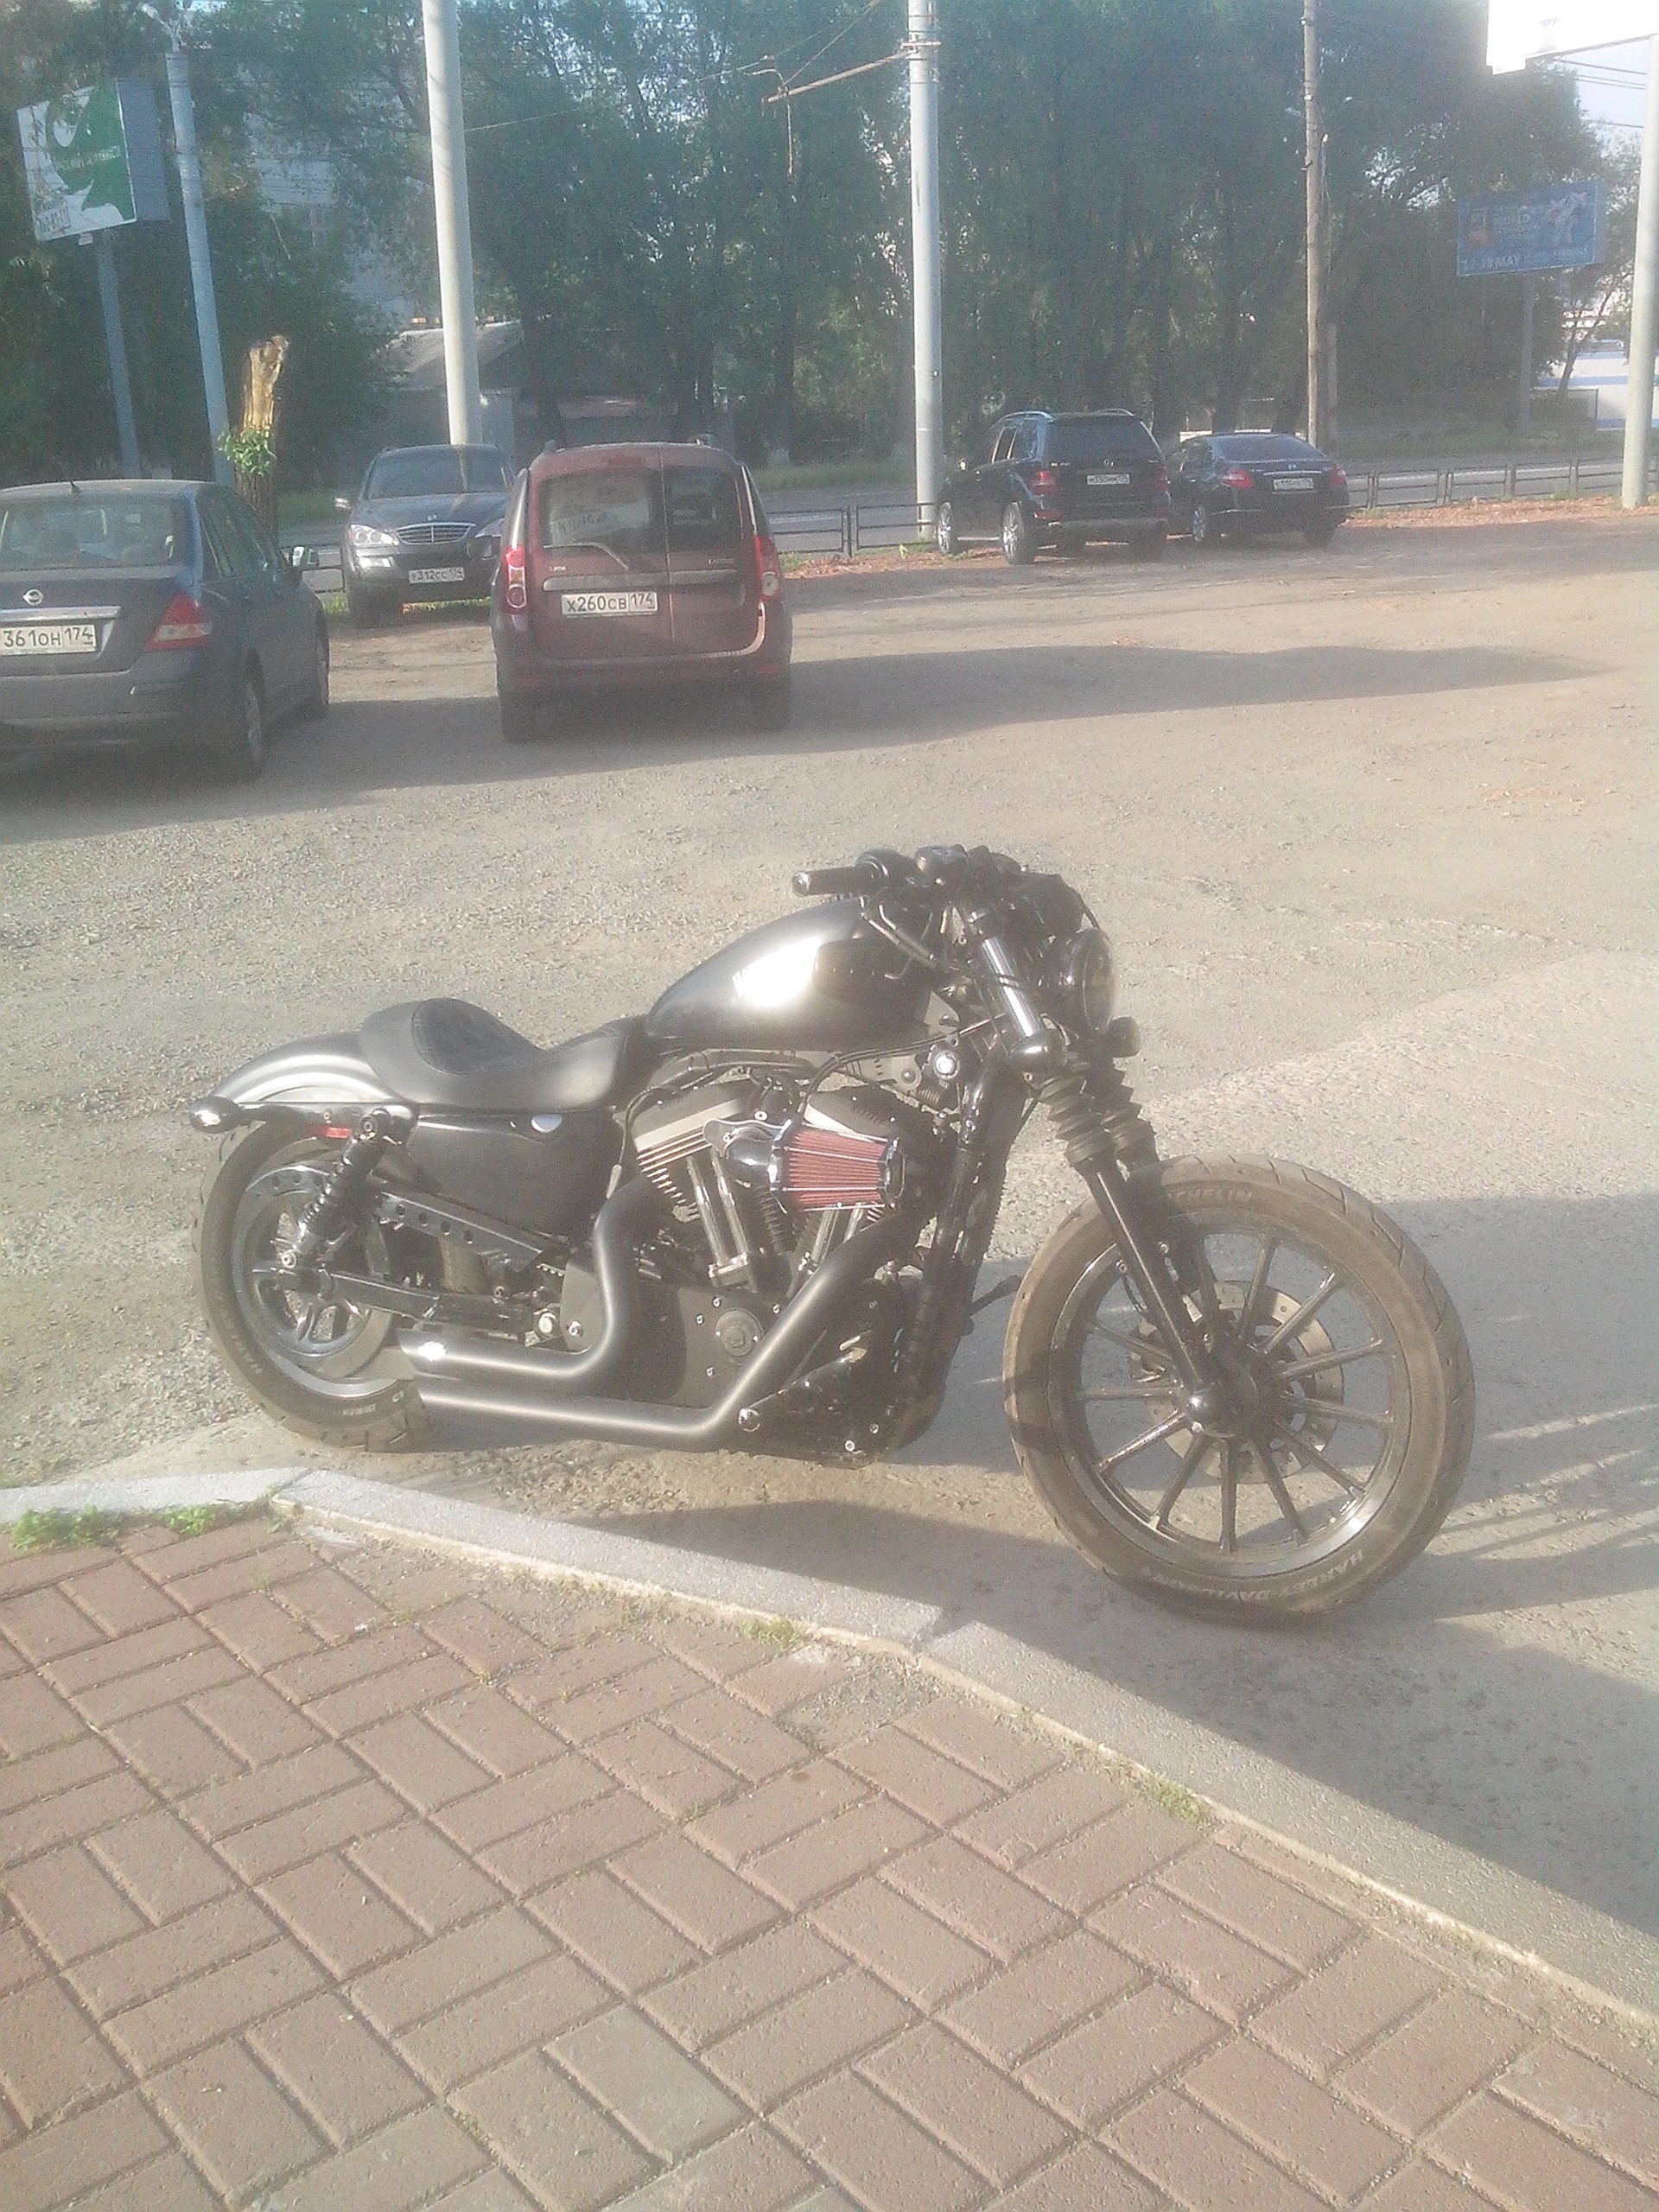
car, wheel, vehicle, motorcycle, rim, chopper, cruiser, motorcycling, land vehicle, automobile make